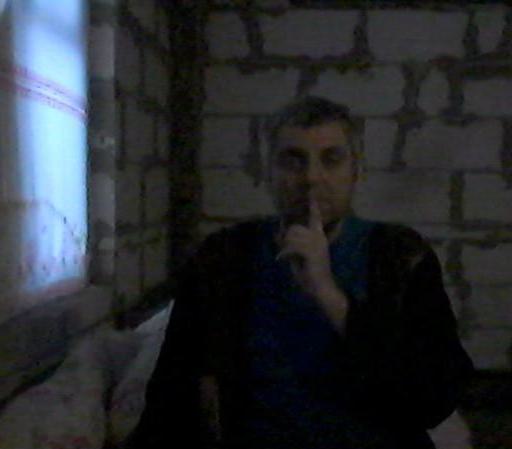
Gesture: mute